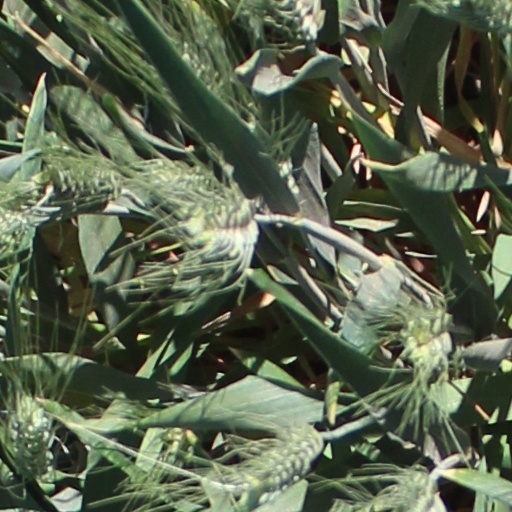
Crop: wheat